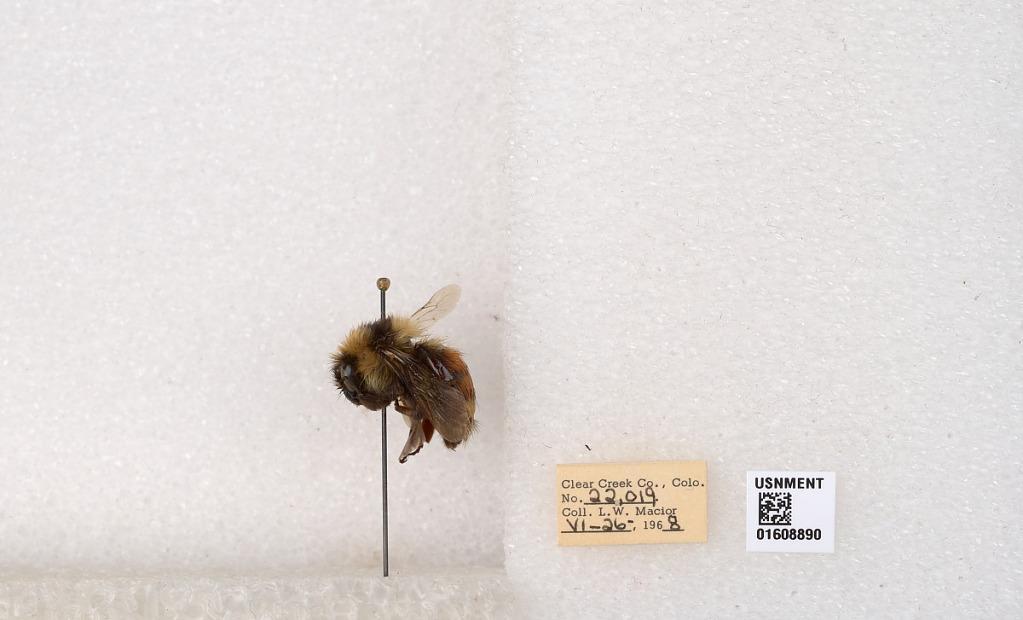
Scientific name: Bombus (Pyrobombus) sylvicola Kirby
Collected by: L. Macior
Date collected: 1968-6-26
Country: United States
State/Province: Colorado
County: Clear Creek
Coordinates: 39.6891, -105.644